Orthotropic deck

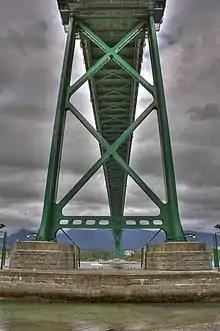
Underside of wider 2000–2001 orthotropic replacement deck of Lions Gate Bridge

It is possible to refit a bridge originally designed with a concrete or non-structural deck to use a lighter orthotropic deck, which has been done to preserve or extend the load-carrying life of key or landmark bridges around the world.